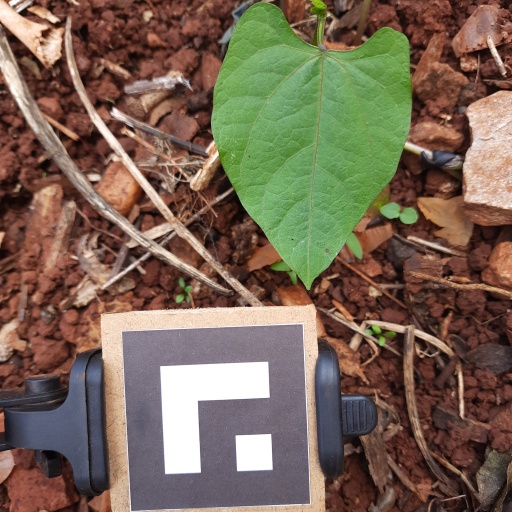
Observations: flat surface, no eating holes, under shade